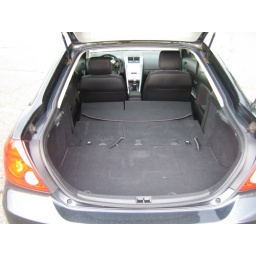
can fit my mountain bike in there without even taking off front wheel. loads in easy too.